Pictorial map

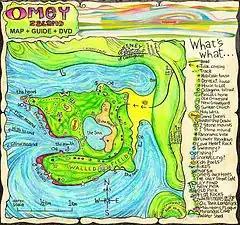
Colorful quirky map of Omey Island created by Irish artist Sean Corcoran, 2009

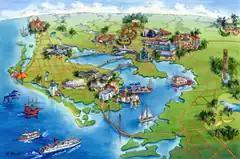
Tampa Bay aerial view map by Maria Rabinky, 2008

Many mapmakers traveled from city to city enlisting the support of local merchants, industrialists and civic organizations, whose endorsement would of course guarantee a prominent place for their properties on the map.